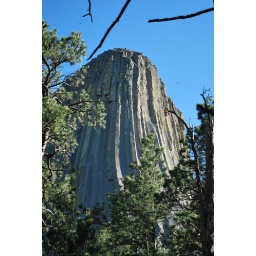
devils tower national monument, wy. the first established national monument in the united states.